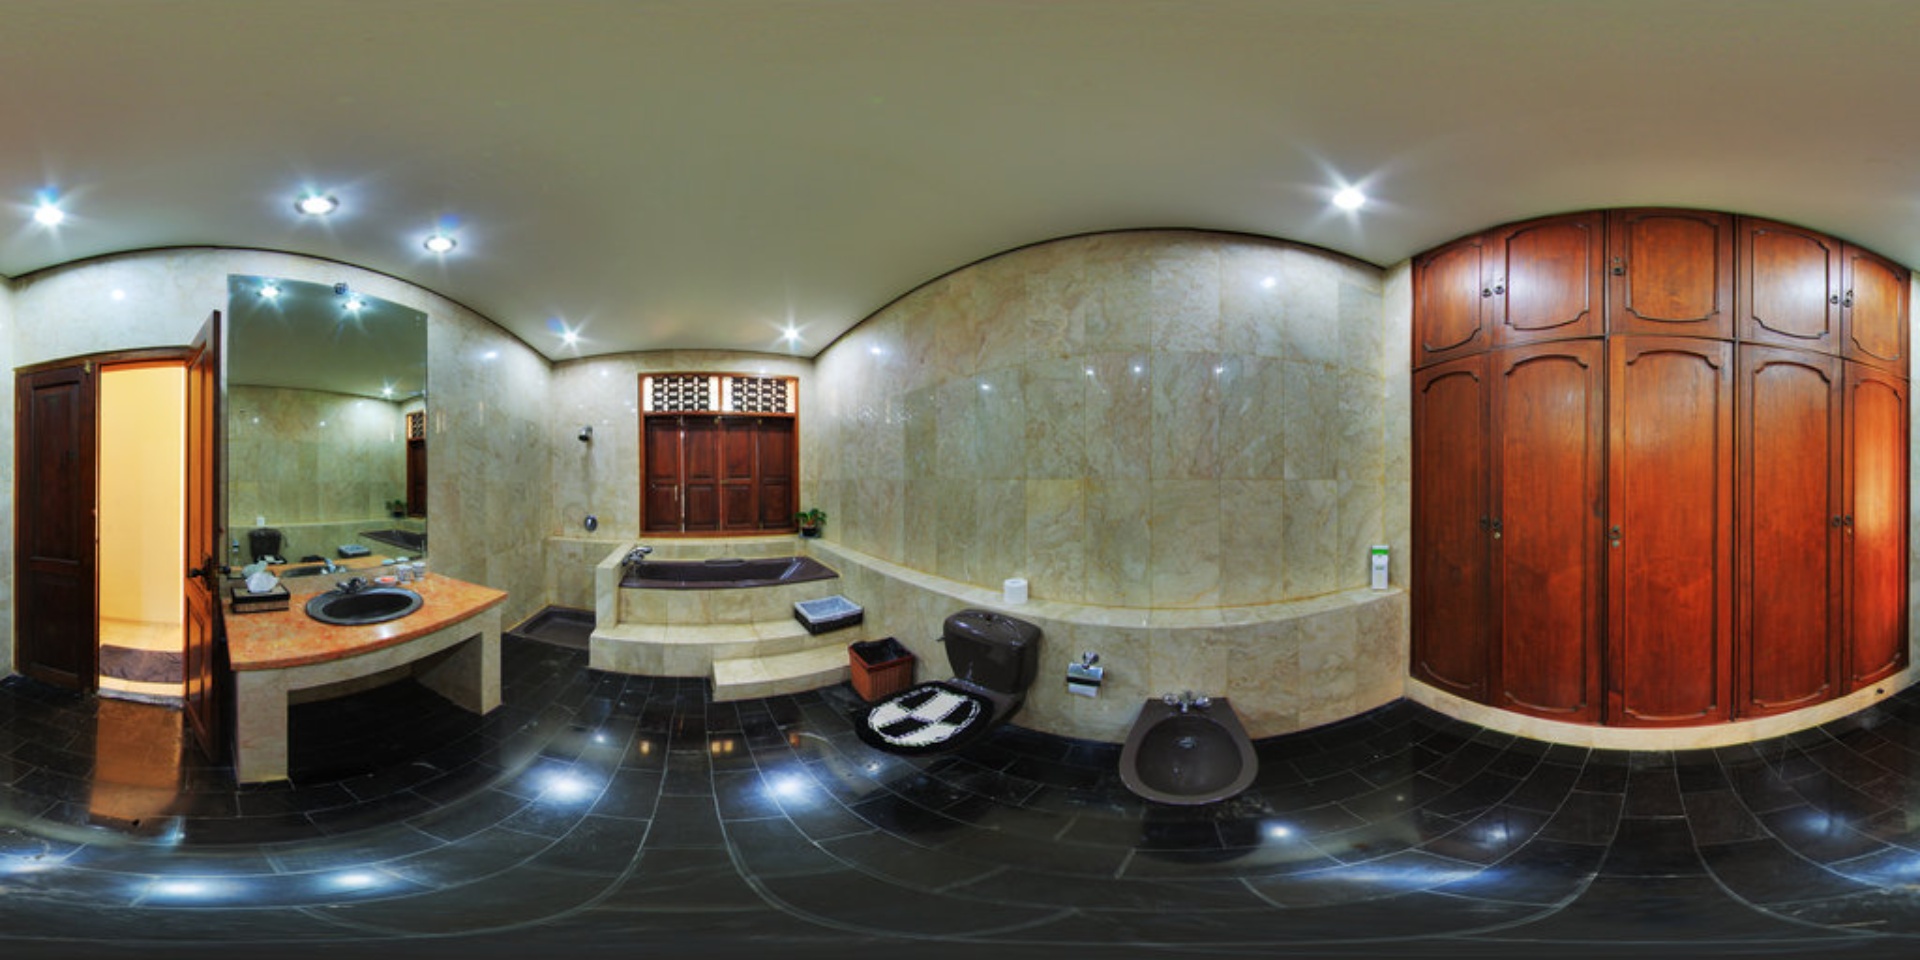
Referred object: the black toilet

Referred object: the large wooden wardrobe